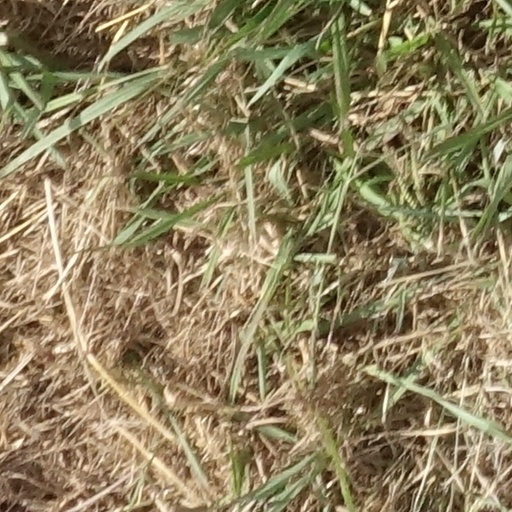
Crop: sorghum